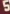
Number: 5